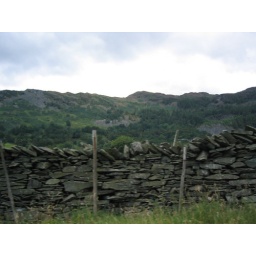
There really are miles upon miles of the stone walls dividing the countryside.